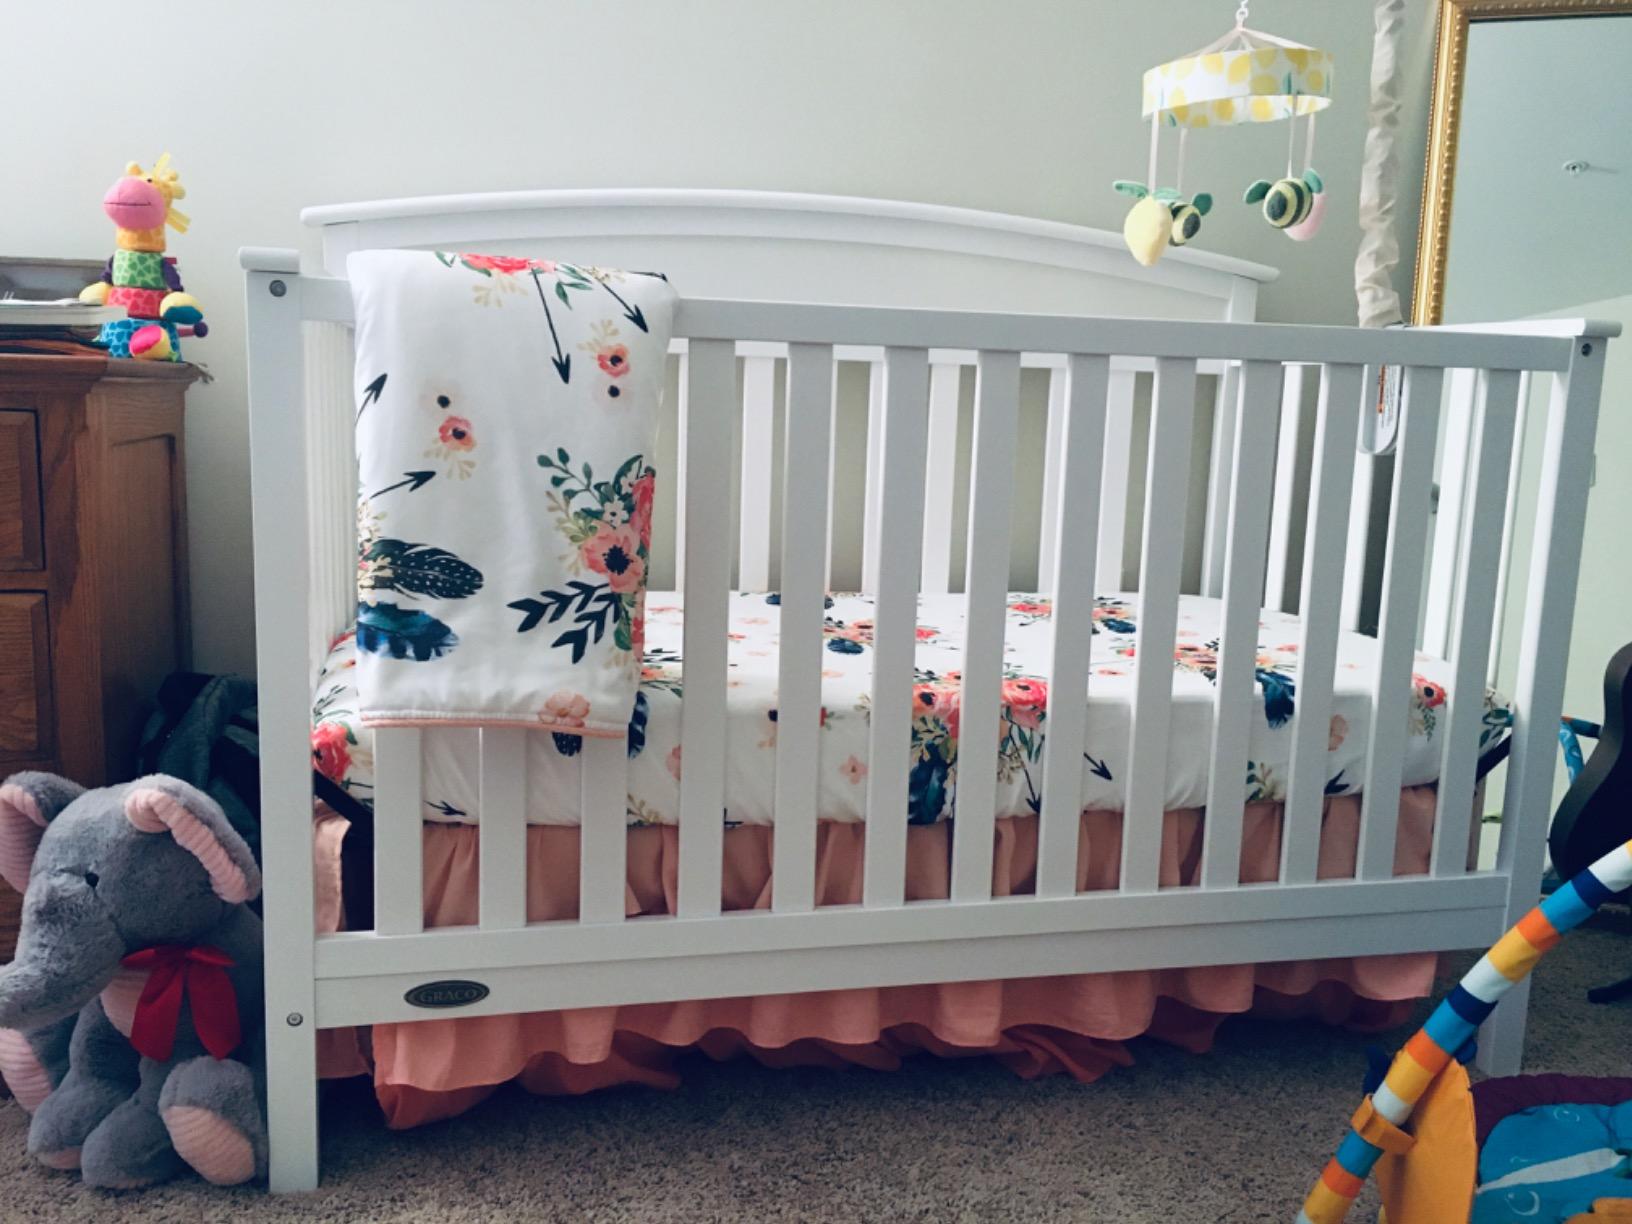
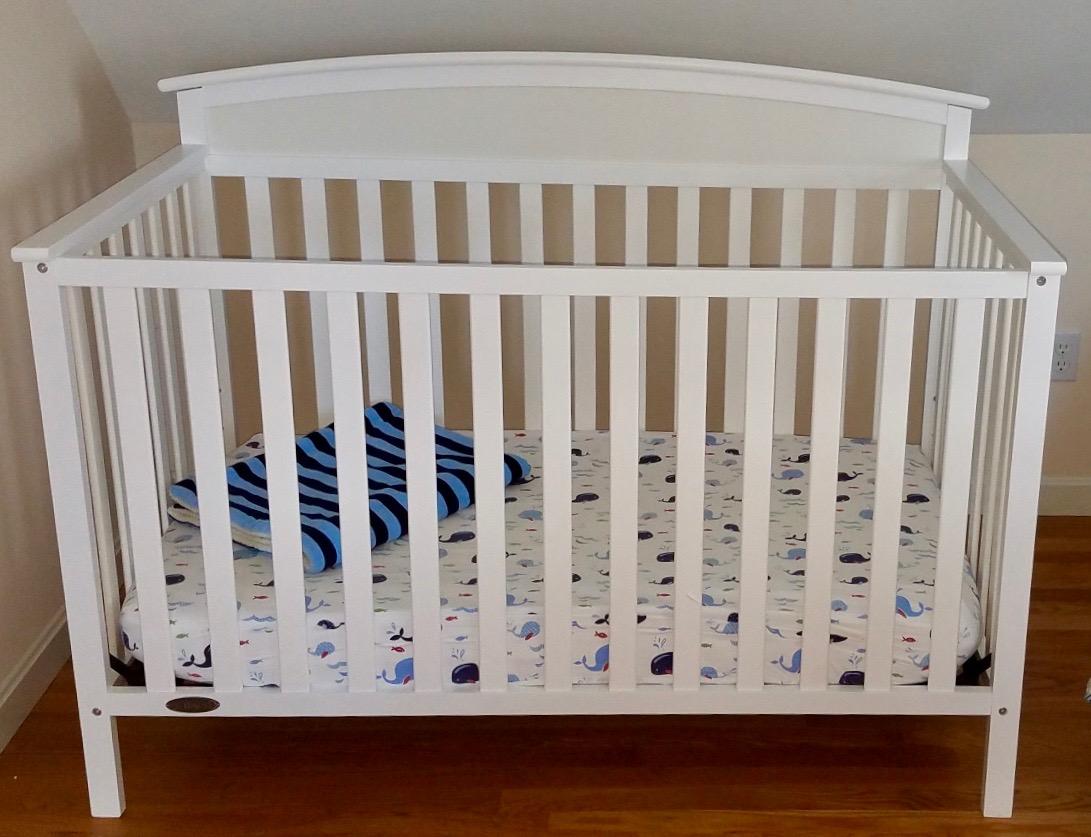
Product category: products_crib
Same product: yes